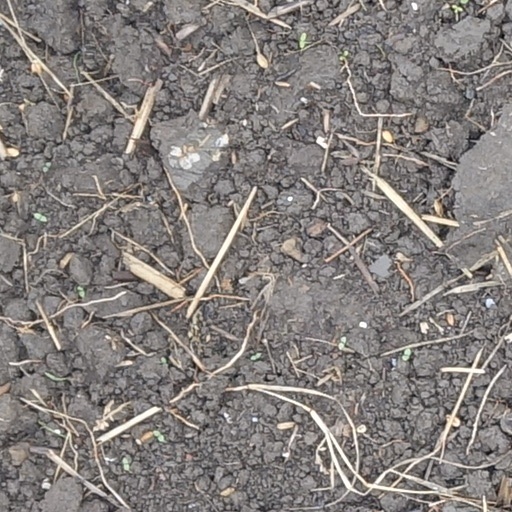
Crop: wheat